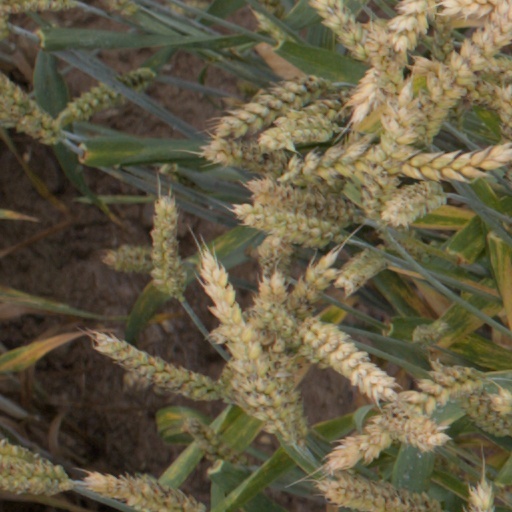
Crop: wheat